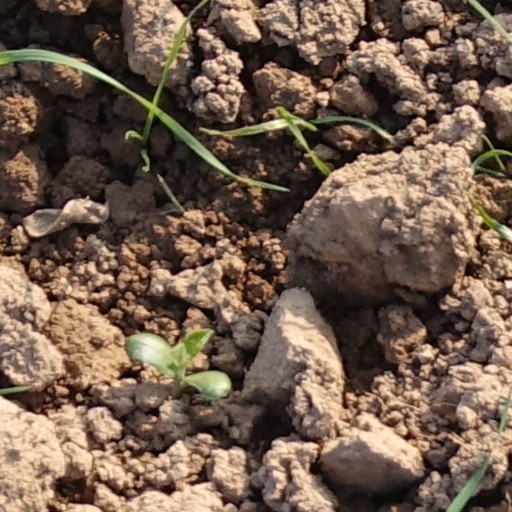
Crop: wheat